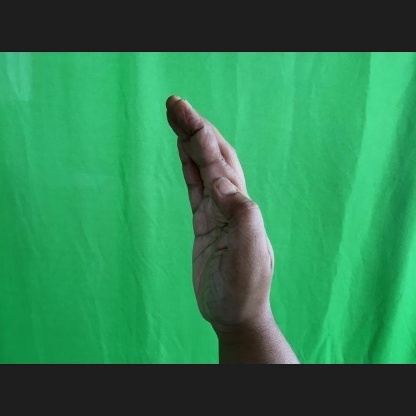
Mudra: Sarpasirsha